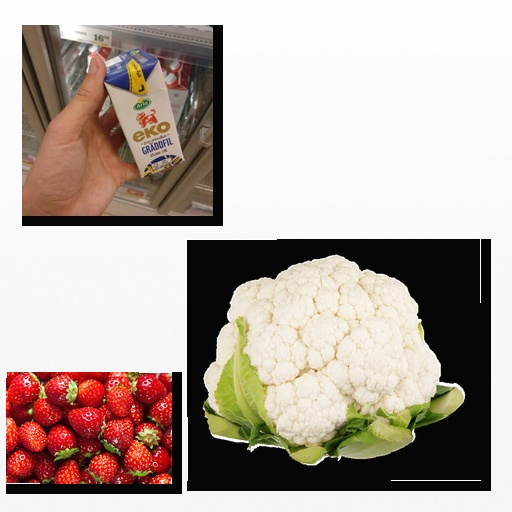
Food items: strawberry, sour_cream, cauliflower